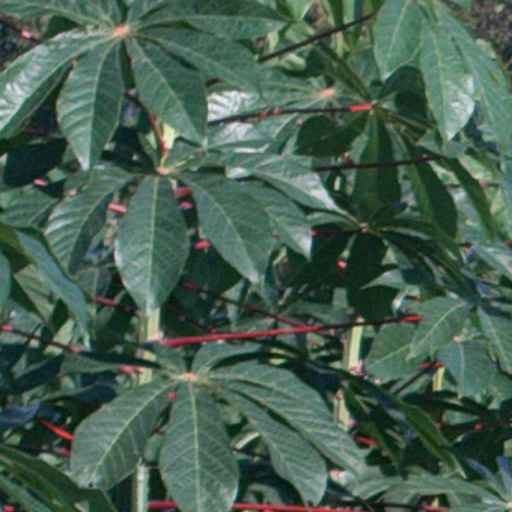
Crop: cassava